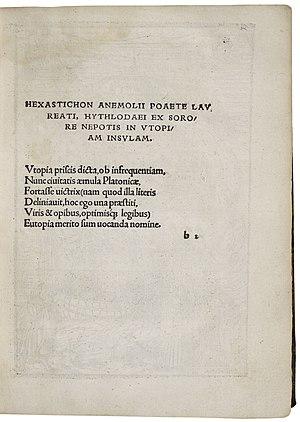
L'Utopie est un ouvrage de Thomas More écrit en latin et publié en 1516. Thomas Morus fut un juriste, historien, philosophe, humaniste et homme politique anglais.